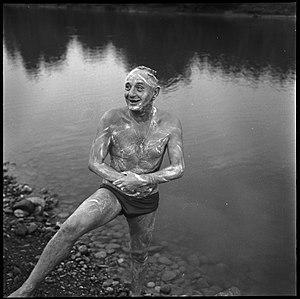
Lacroix-Falgarde (Haute-Garonne). 30 Août 1966. Vue du Colonel Bigeard en train de faire sa toilette au bord d'une rivière.
Marcel Bigeard, né le 14 février 1916 à Toul et mort le 18 juin 2010 dans la même ville, est un militaire et homme politique français. Il a la singularité d’avoir été appelé sous les drapeaux comme homme du rang, 2ᵉ classe, en 1936 et d’avoir terminé sa carrière militaire en 1976 comme officier général quatre étoiles.